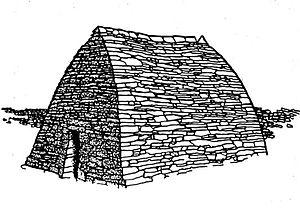
Poustinia celtique
Une Poustinia est une hutte ou cabine isolée, ou parfois une simple chambre à l’intérieur d’une maison, aménagée de manière sobre et portant au recueillement où une personne peut se retirer pour quelque temps afin d’y prier et jeûner, seule, en présence de Dieu. Le mot, qui a son origine dans la spiritualité chrétienne russe, signifie ‘désert’. Celui ou celle qui a décidé de vivre en permanence dans une ‘'poustinia’' s’appelle ‘'poustinik’’, sa vie étant celle d'un moine, sans être ermite.